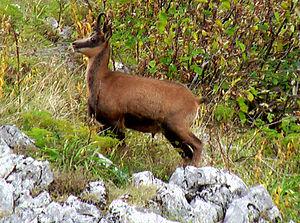
Isard cantabrique (Rupicapra pyrenaica parva), Picos de Europa.
Le lac de Bastan inférieur est un lac pyrénéen français en vallée d'Aure en Haute-Bigorre, situé administrativement dans la commune de Vielle-Aure dans le département des Hautes-Pyrénées en région Occitanie.
La cordillère Cantabrique ou monts Cantabriques est un système montagneux du nord de l’Espagne.
La réserve naturelle nationale du Néouvielle est une réserve naturelle nationale située dans la région Occitanie. Créée en 1935 et classée en 1968, elle occupe une surface de 2 313 hectares au nord-est du Pic de Néouvielle dans le massif montagneux des Pyrénées. S'étageant entre 1 800 et 3 091 mètres d'altitude, c'est un site d'une grande richesse en faune et en flore. Elle compte près de 370 espèces animales et 570 espèces d'algues.
Le massif du Néouvielle est un massif de montagnes de la chaîne des Pyrénées situé dans le département des Hautes-Pyrénées en région Occitanie, en France. Il mesure 25,5 km de long pour 17 km de large, et culmine au pic Long à 3 192 mètres. Géologiquement parlant, à cause de la nature plutonique de ses roches et de sa position centrale dans la chaîne, le massif du Néouvielle fait partie de la zone axiale des Pyrénées.